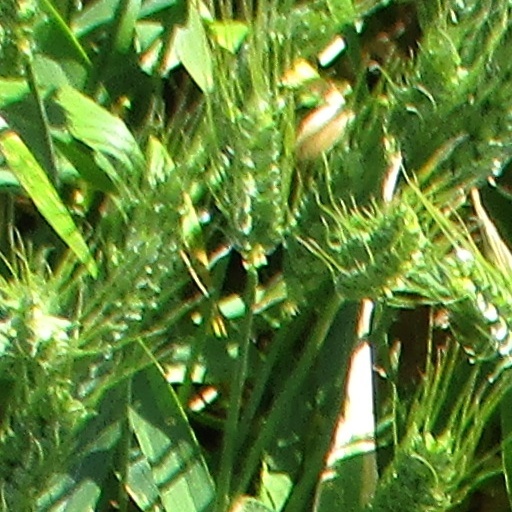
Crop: wheat